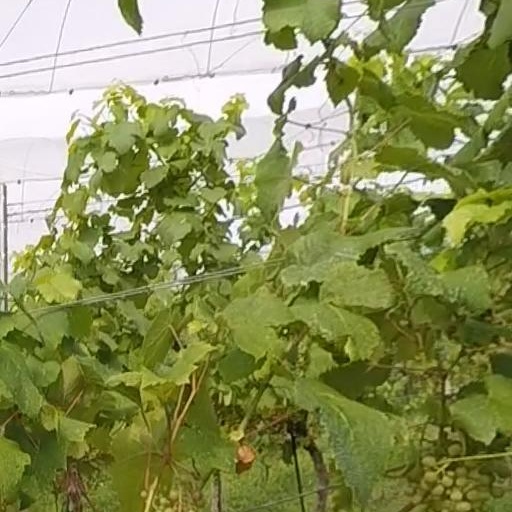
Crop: grape